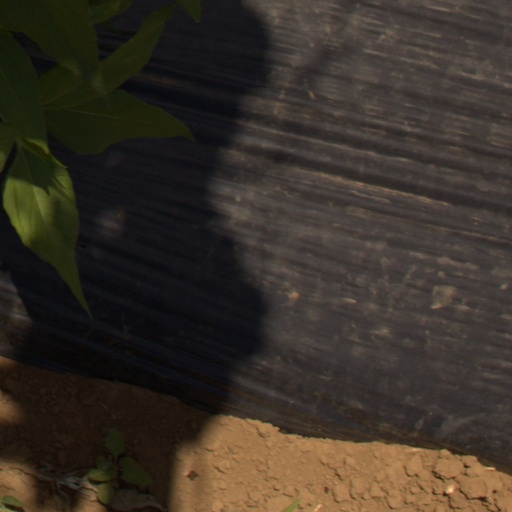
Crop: Jerusalem artichoke